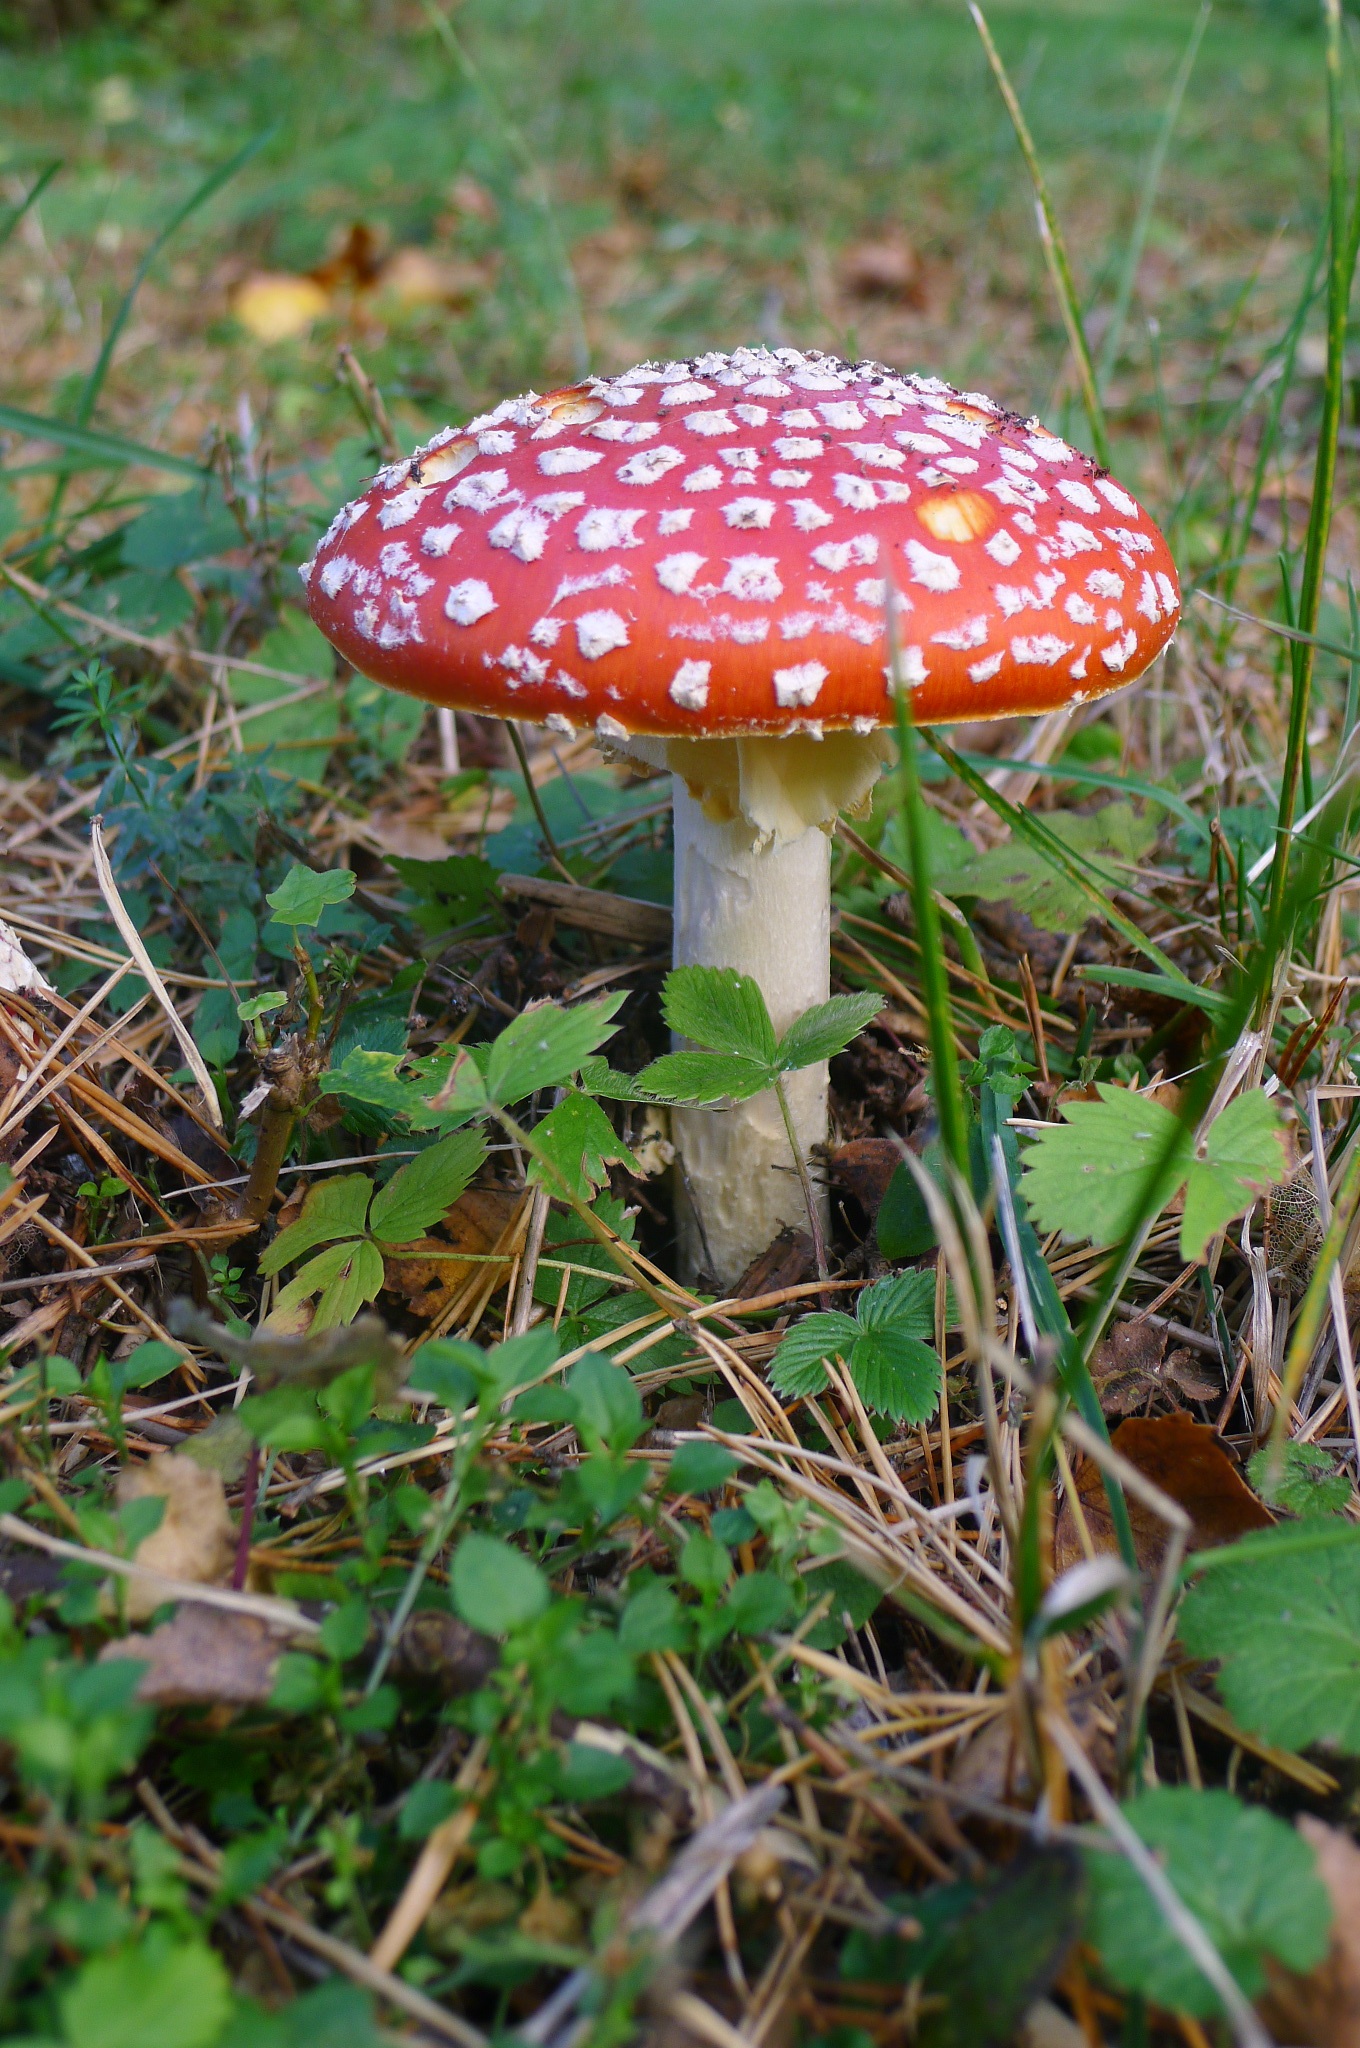
nature, forest, flower, autumn, botany, mushroom, flora, leaves, fungus, fly agaric, woodland, habitat, agaric, bolete, autumn forest, agaricus, edible mushroom, medicinal mushroom, agaricaceae, penny bun